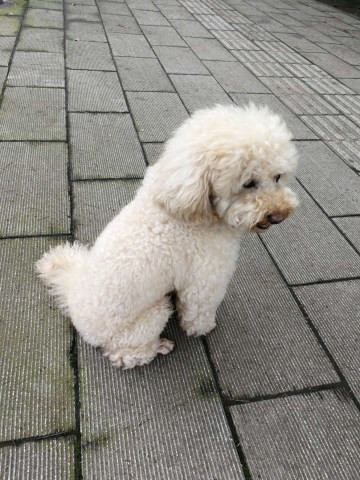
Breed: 3083-n000117-Bichon_Frise